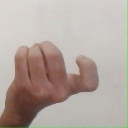
अक्षर: ज